Xavier Eluère

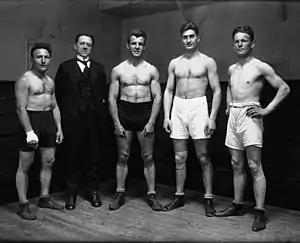
Xavier Eluère

Albert Xavier Eluère (8 September 1897 – 5 February 1967) was a French heavyweight professional boxer. He competed in the 1920s and was born in Issé. Eluère won a bronze medal in the 1920 Summer Olympics, losing against Danish boxer Søren Petersen in the semi-finals.